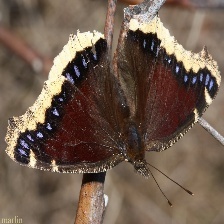
Species: MOURNING CLOAK
Butterfly family (ImageNet category): admiral